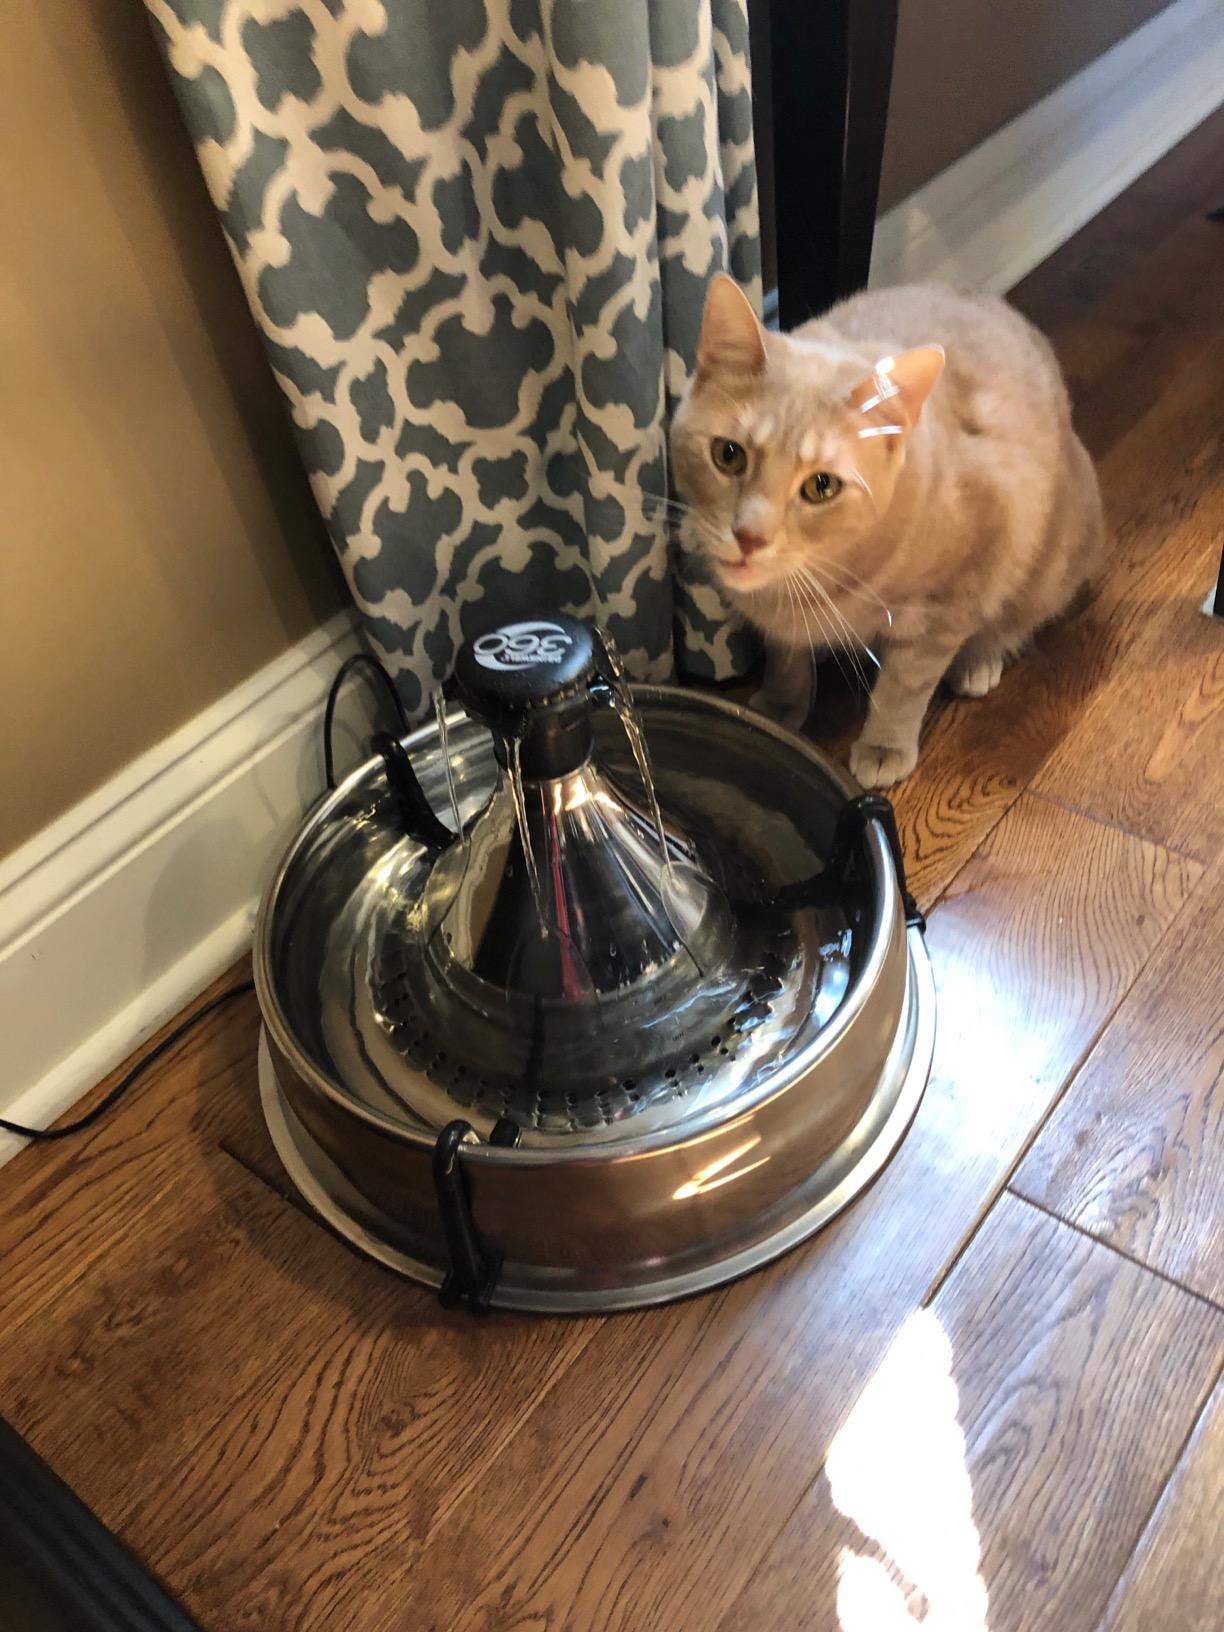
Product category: items_bowl
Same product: yes